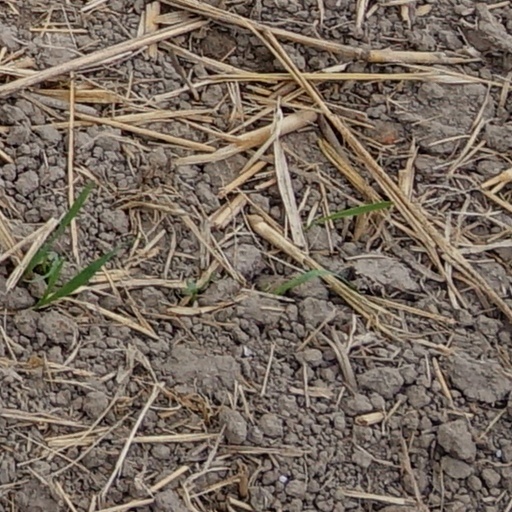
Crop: wheat